Package tracking

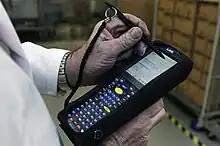
A multifunction barcode scanner being used to monitor the transportation of packages of radioactive pharmaceuticals.

Mail tracking is made possible through certified mail and registered mail, additional postal services that require the identity of a piece of mail to be recorded during various points of delivery, so that the sender can obtain a proof of delivery and the receiver can predict the time of delivery.